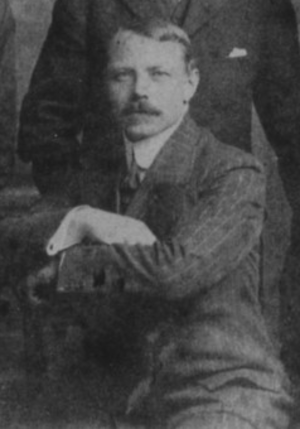
Herbert John « Bert » Pitman, né le 20 novembre 1877 et mort le 7 décembre 1961, est un marin britannique. Après avoir rejoint la marine à l'âge de 18 ans, il entre au service de la White Star Line en 1906 et sert notamment à bord du Majestic et de l’Oceanic. En avril 1912, il devient troisième officier du nouveau paquebot de la compagnie, le Titanic. Lorsque le paquebot heurte un iceberg et sombre le 15 avril 1912, Pitman est chargé de diriger un canot et survit ainsi au naufrage. En sa qualité d'officier, il témoigne devant les commissions d'enquête consacrées au drame.